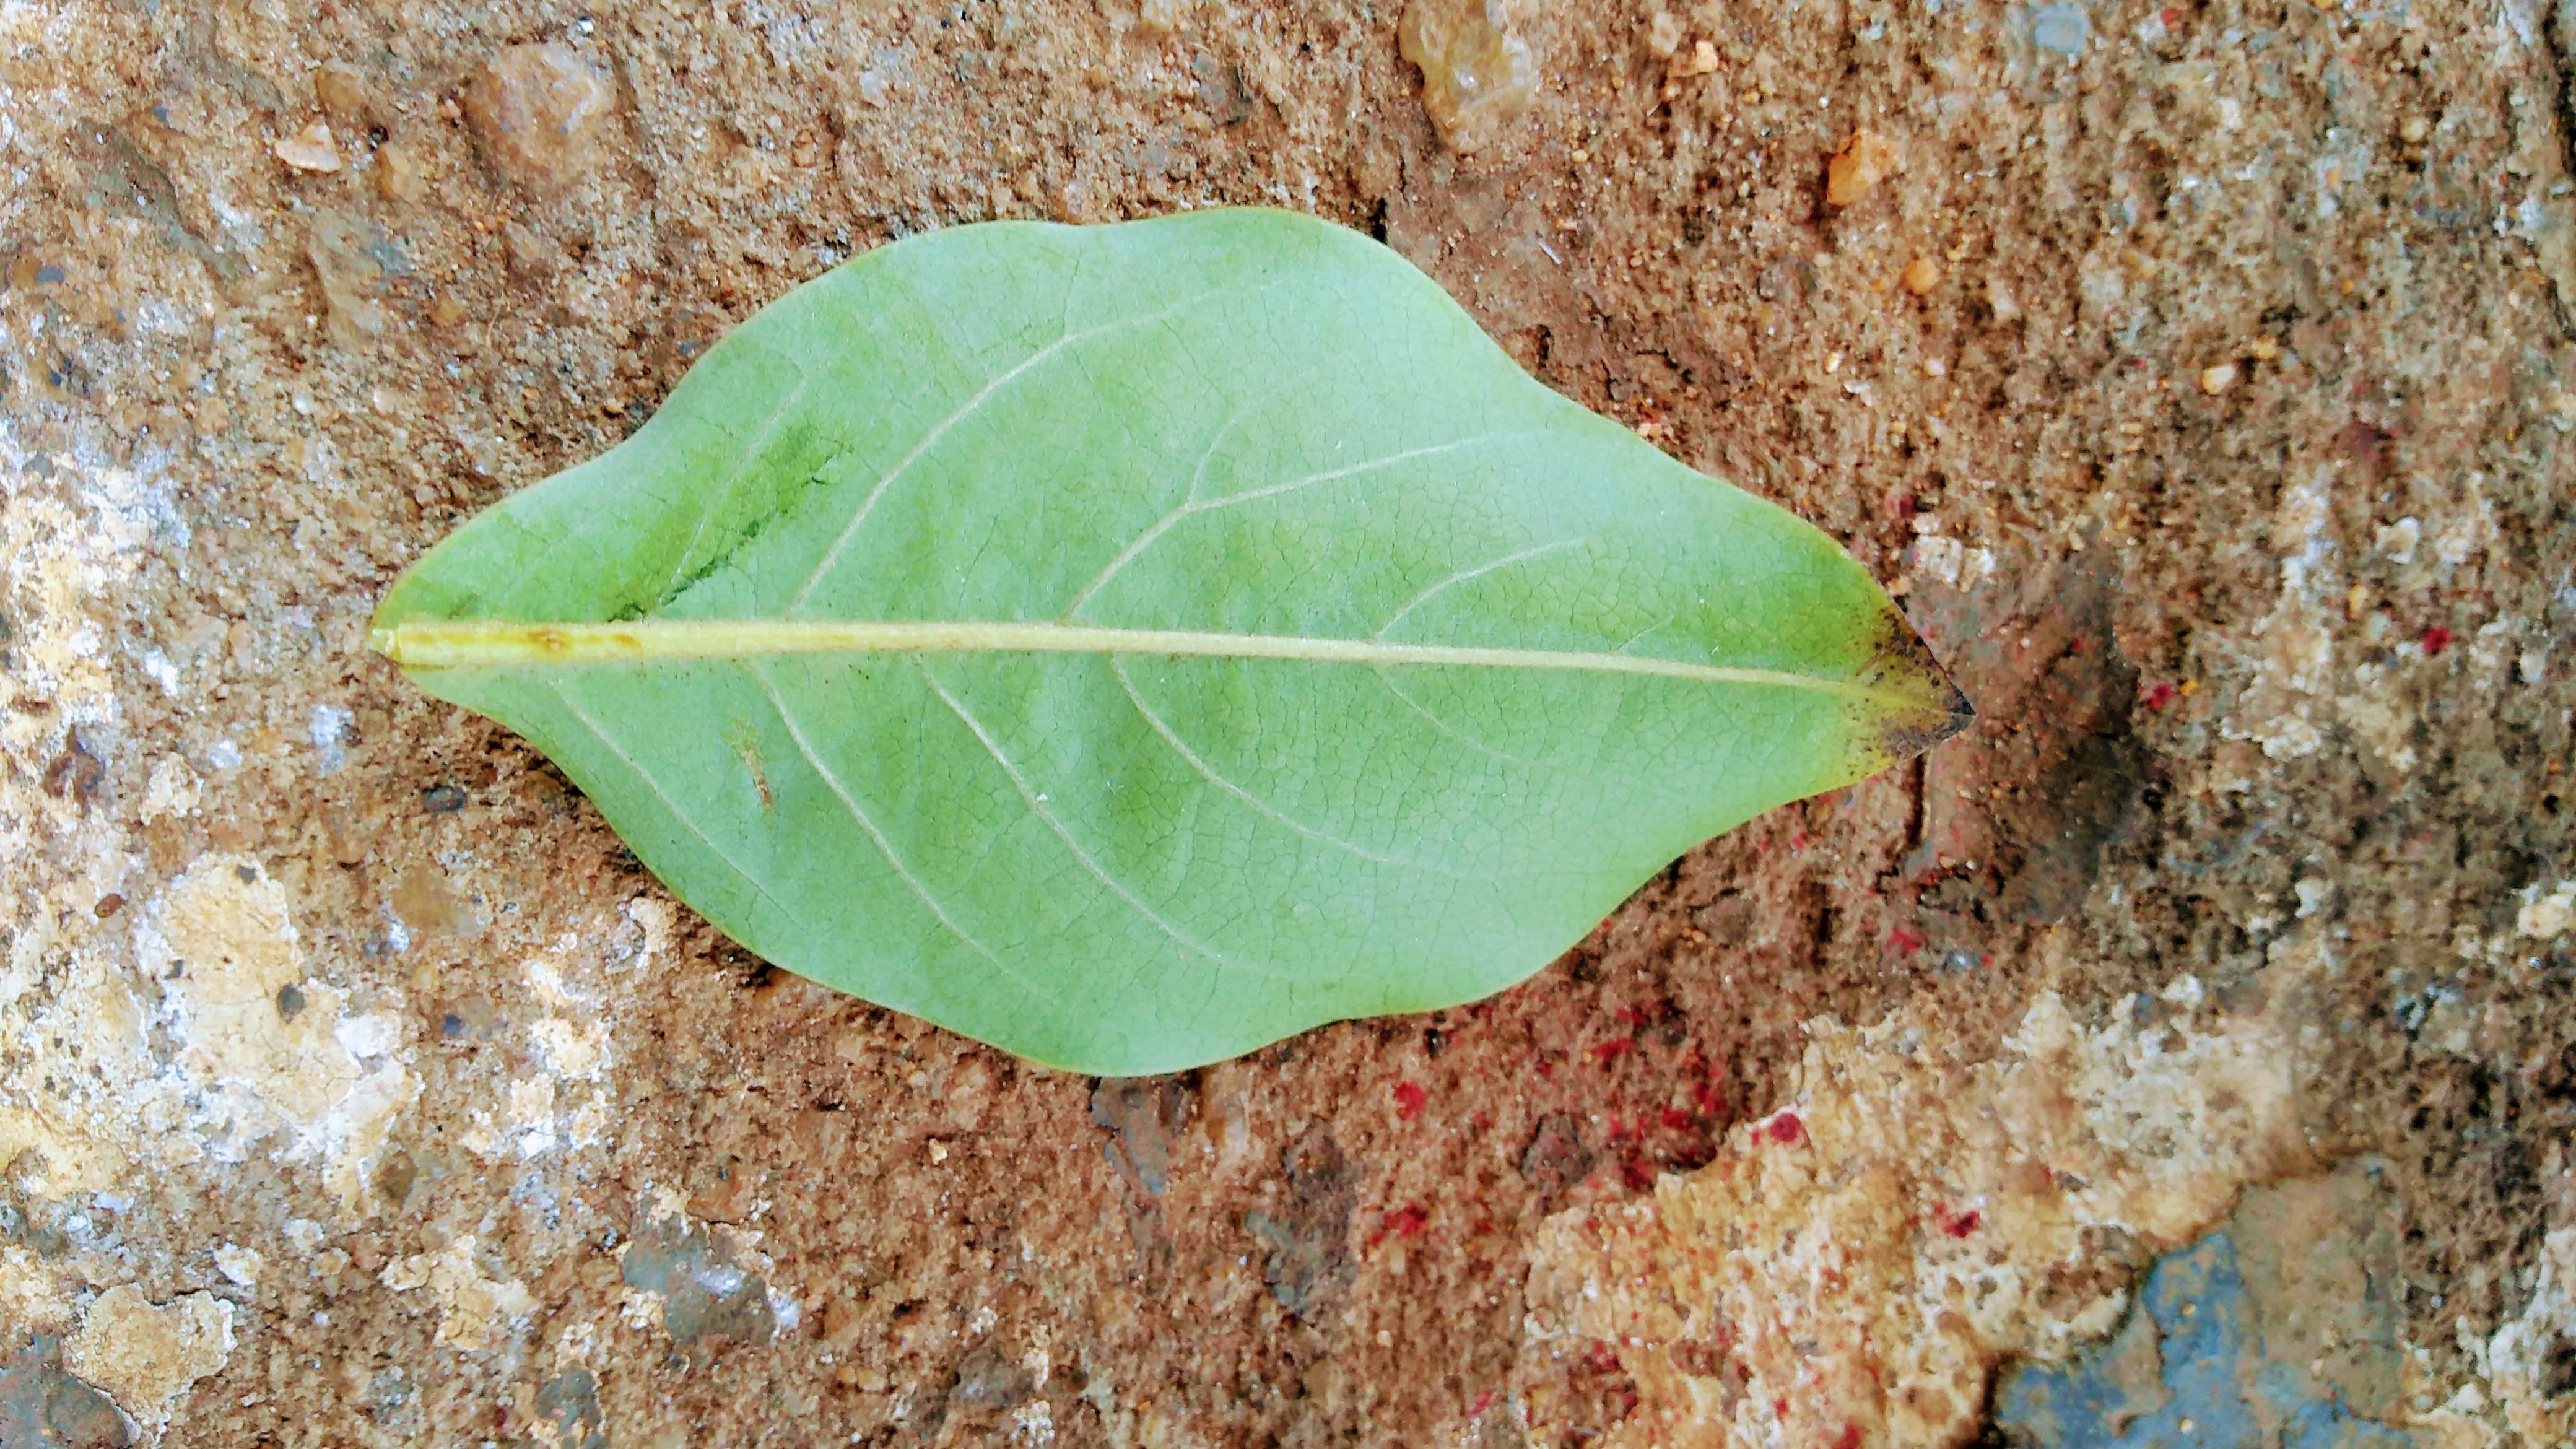
Plant: Sampige